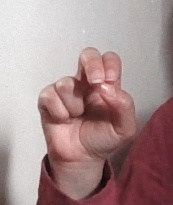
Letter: gaaf